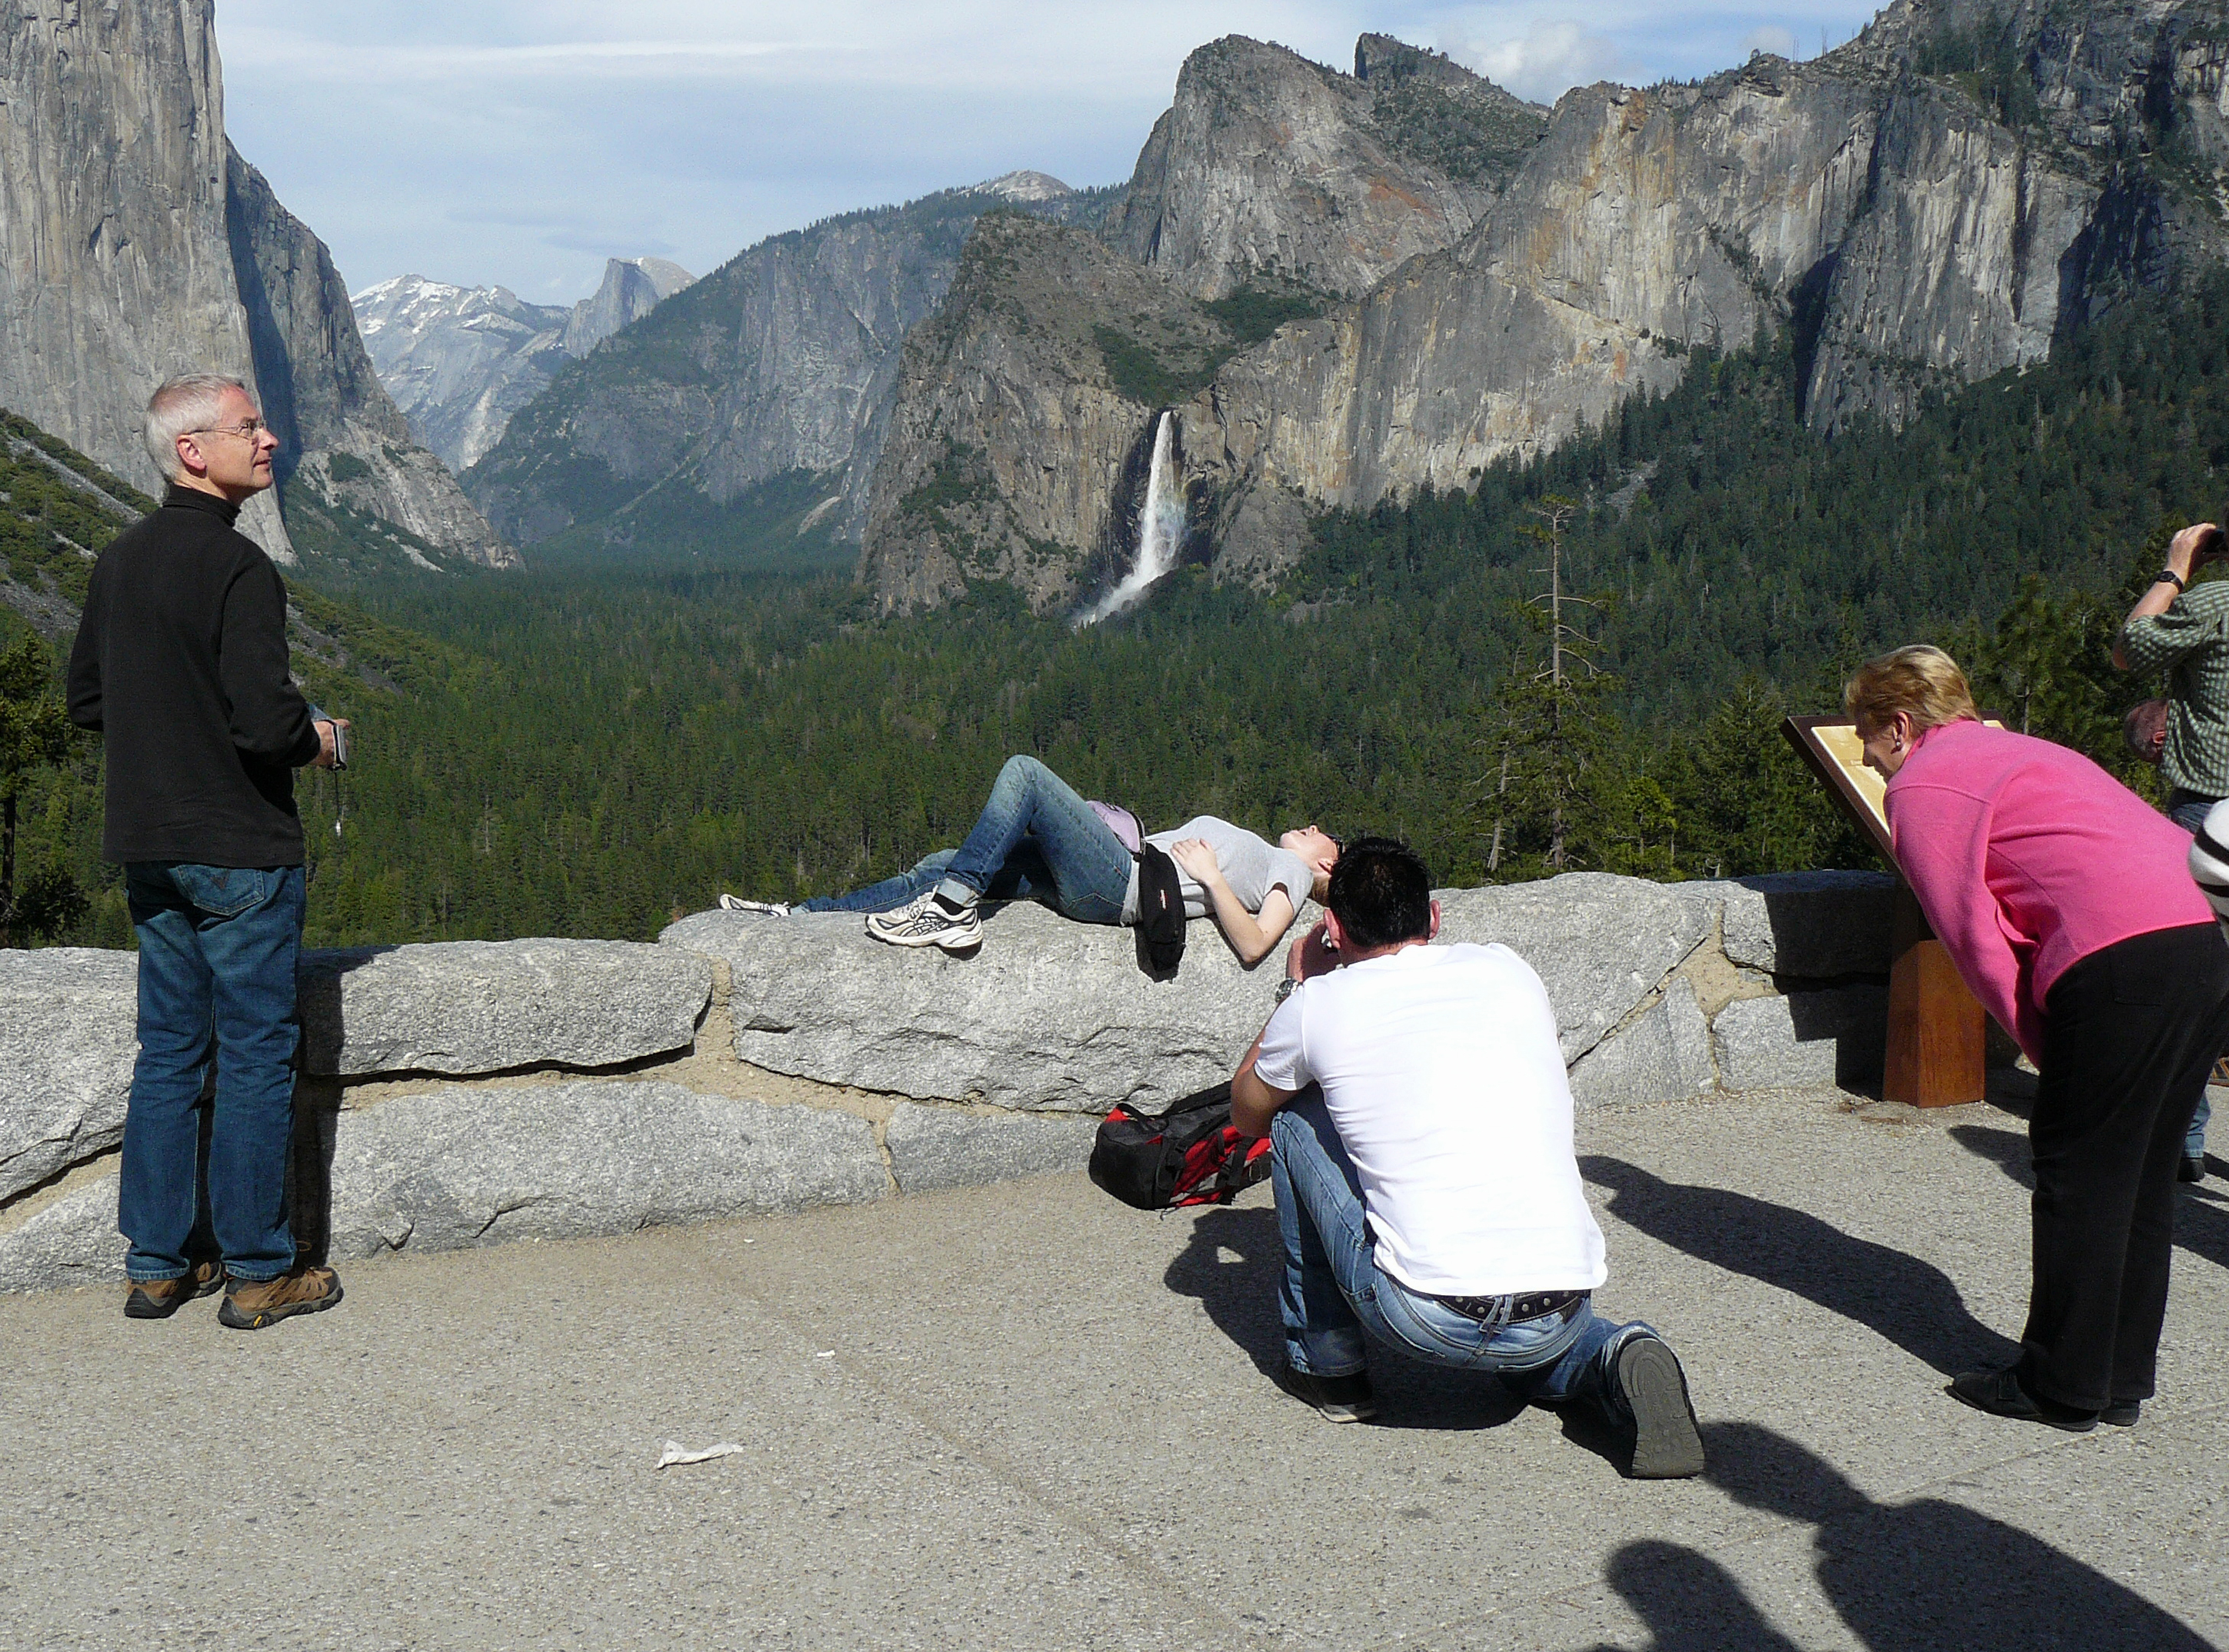
nature, walking, mountain, adventure, mountain range, yosemite, extreme sport, tourists, backpacking, waterfalls, photographers, bridalveilfalls, yoswnitenationalpark